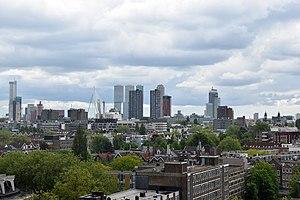
Cet article dresse deux listes, une première qui inventorie les plus grandes communes des Pays-Bas selon les données de 2016, dont le nombre d'habitants dépasse les 100 000, ainsi qu'une seconde, comptant les plus grandes villes dont le nombre d'habitants dépasse les 100 000, mais excluant les villages alentour faisant partie de la commune homonyme.